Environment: real
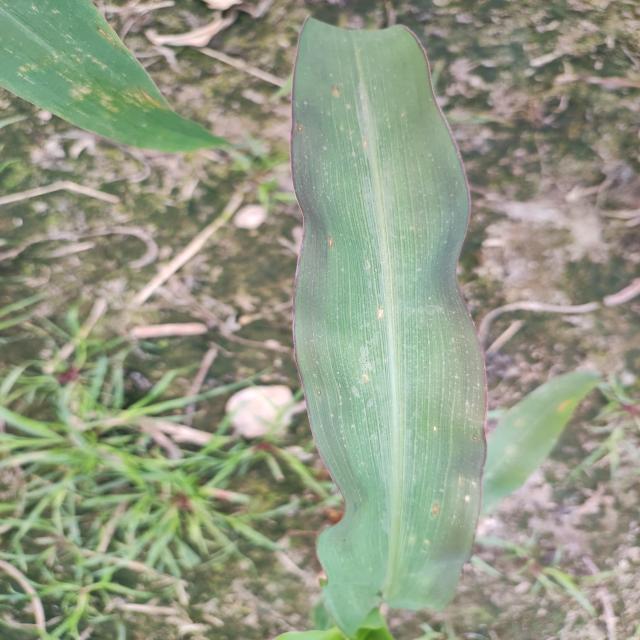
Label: phosphorus_deficiency